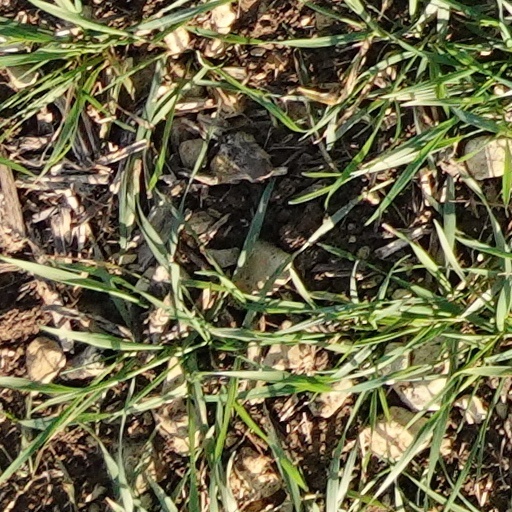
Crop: wheat